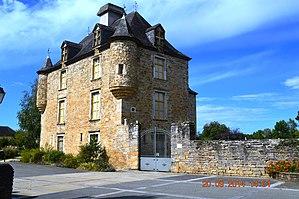
Cet article recense de manière non exhaustive les châteaux, maisons fortes, mottes castrales, situés dans le département français des Pyrénées-Atlantiques. Il est fait état des inscriptions et classements au titre des monuments historiques.
Cet article recense une partie des monuments historiques des Pyrénées-Atlantiques, en France.